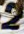
Number: 2